Rupert Murdoch

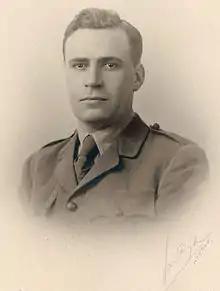
Journalist Sir Keith Murdoch (1885–1952), Rupert Murdoch's father

Following his father's death, when he was 21, Murdoch returned from Oxford to take charge of what was left of the family business. After liquidation of his father's "Herald" stake to pay taxes, what was left was News Limited, which had been established in 1923. Rupert Murdoch turned its Adelaide newspaper, "The News", its main asset, into a major success. He began to direct his attention to acquisition and expansion, buying the troubled "Sunday Times" in Perth, Western Australia (1956) and over the next few years acquiring suburban and provincial newspapers in New South Wales, Queensland, Victoria and the Northern Territory, including the Sydney afternoon tabloid "The Daily Mirror" (1960). "The Economist" describes Murdoch as "inventing the modern tabloid", as he developed a pattern for his newspapers, increasing sports and scandal coverage and adopting eye-catching headlines.